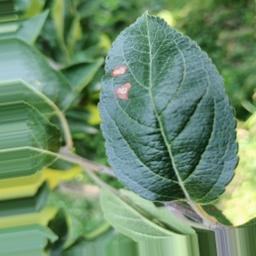
Label: Alternaria